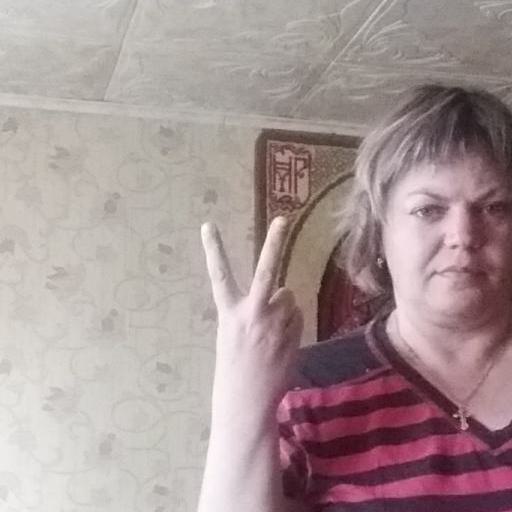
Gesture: peace_inverted